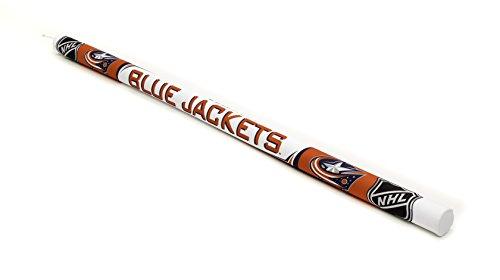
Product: Btswim NHL Pool Noodles (Pack of 3)
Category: Toys & Games | Sports & Outdoor Play | Pools & Water Toys | Pool Toys | Swim Noodles
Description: Great Condition.
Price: $11.04
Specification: Item Weight:         1 pounds    |Shipping Weight: 2.2 pounds (View shipping rates and policies)|ASIN: B077TTDV9N|Item model number: JACKNDP0001|    #997    in Sports Fan Toys & Game Room    |    #111    in Children's Swim Noodles